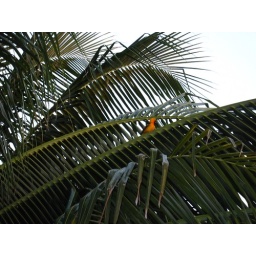
little orange bird in the palm tree